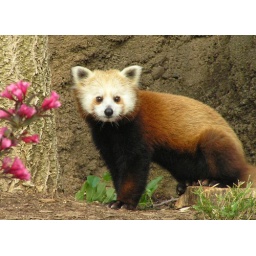
P5020626 10 month old red panda female on Asia trail at Smithsonian's National Zoo in Washington, DC